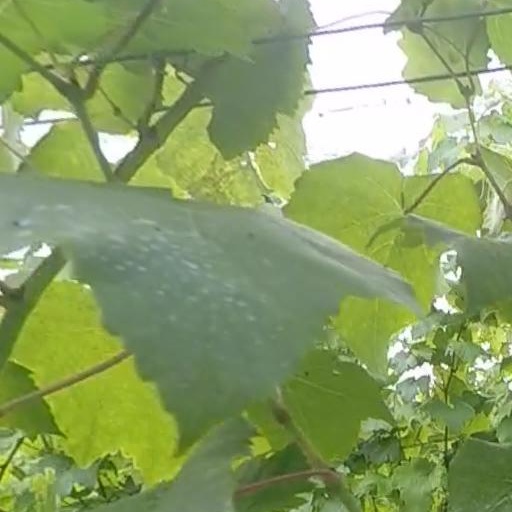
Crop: grape